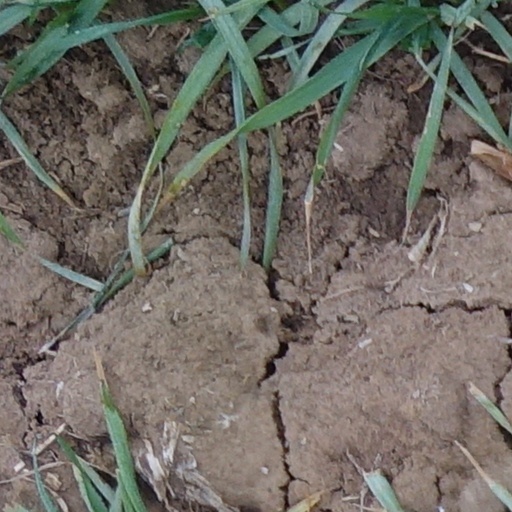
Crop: wheat